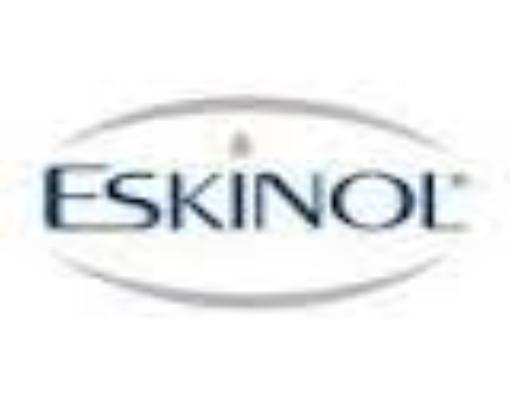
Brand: EskinoL
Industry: Necessities